Bilberry

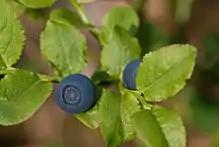
Ripe bilberry and leaves

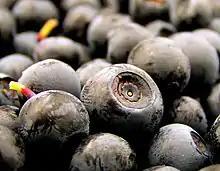
Closeup of bilberries

Bilberries—which are native to Europe—are different from North American blueberries, although the species are closely related and belong to the same genus, "Vaccinium".